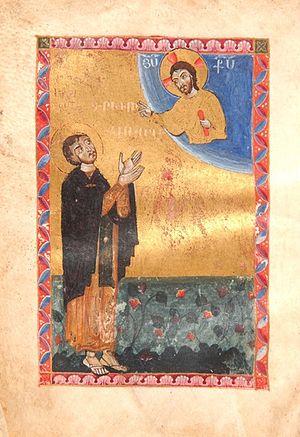
Grégoire de Narek, Grigor Narekatsi ou Krikor Naregatsi, né entre 945 et 951, et mort à Narek en 1003 ou vers 1010, est un moine, un poète mystique et un compositeur d'Arménie. Né dans le Vaspourakan des Artzrouni, il passe la plus grande partie de sa vie au monastère de Narek, non loin du lac de Van, près de l'église d'Aghtamar, où il est notamment enseignant.